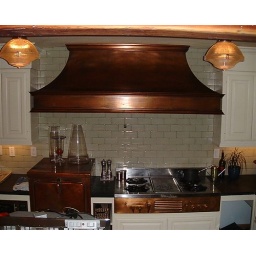
Large copper hood over antique copper oven and stove